Amoebic brain abscess

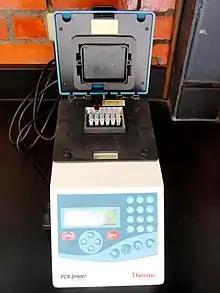
PCR can be used to diagnose the parasite "Entamoeba histolytica"

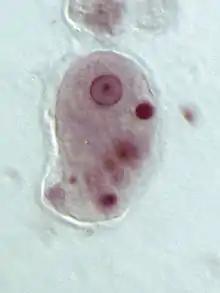
The parasite "Entamoeba histolytica" that generally attributes to Amoebic Brain Abscesses

The diagnosis of "Entamoeba histolytica" in the brain abscesses is difficult for several reasons. Firstly, the aerobic and anaerobic cultures generally provide negative results.